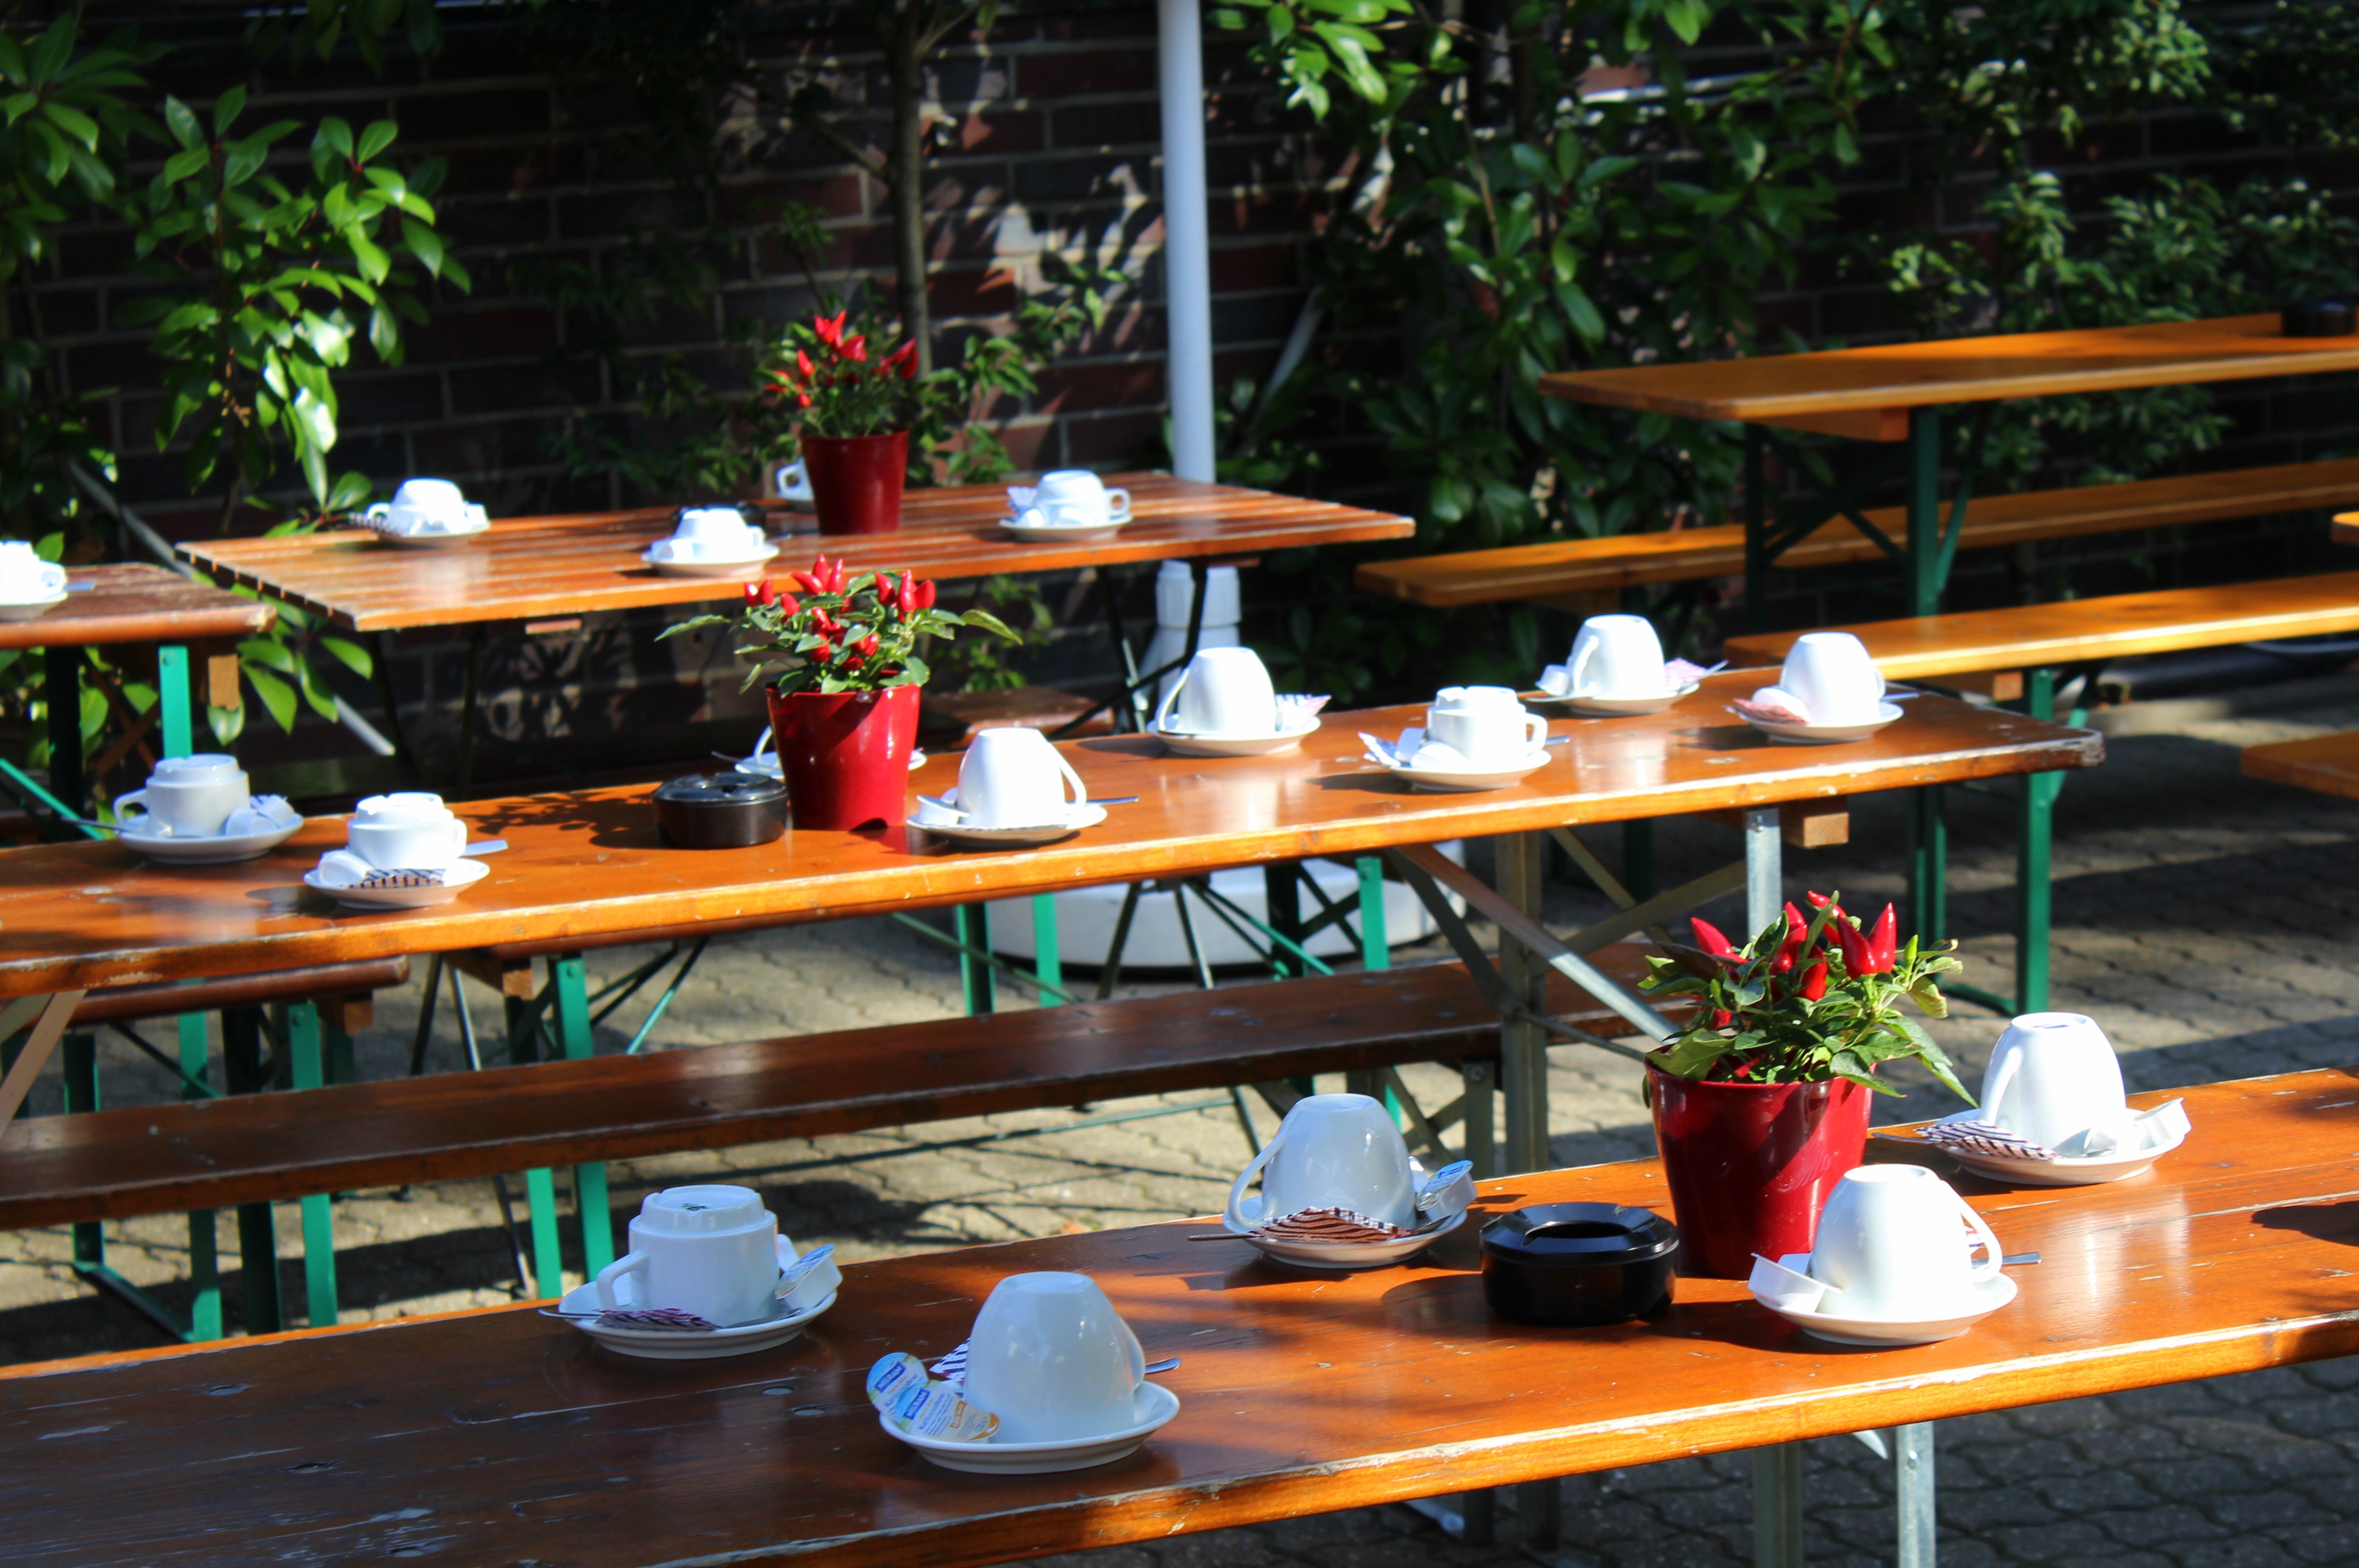
table, restaurant, meal, furniture, resort, break, reception, protect, customs, shooting club